Conímbriga

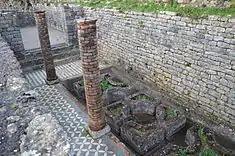
Sections of a residential domus with water gardens.

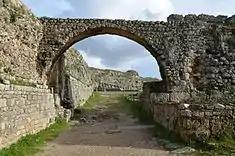
An arched section of the aqueduct in one of the alleyways.

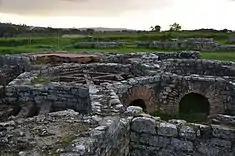
The "skeleton" of the thermal baths.

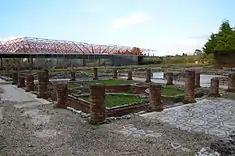
The exposed ruins and the gazebo protecting the "Casa dos Repuxos."

The excavation site and visitors' centre are located on the outskirts of the rural community of Condeixa-a-Nova, based on a plateau-shaped triangular spur over two deep depressions (one occupied by the Ribeira dos Mouros).